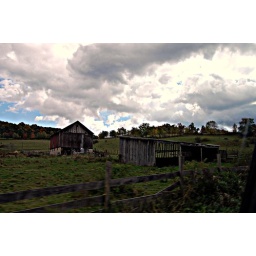
picture taken out the window of a moving car near valley bend in wv.